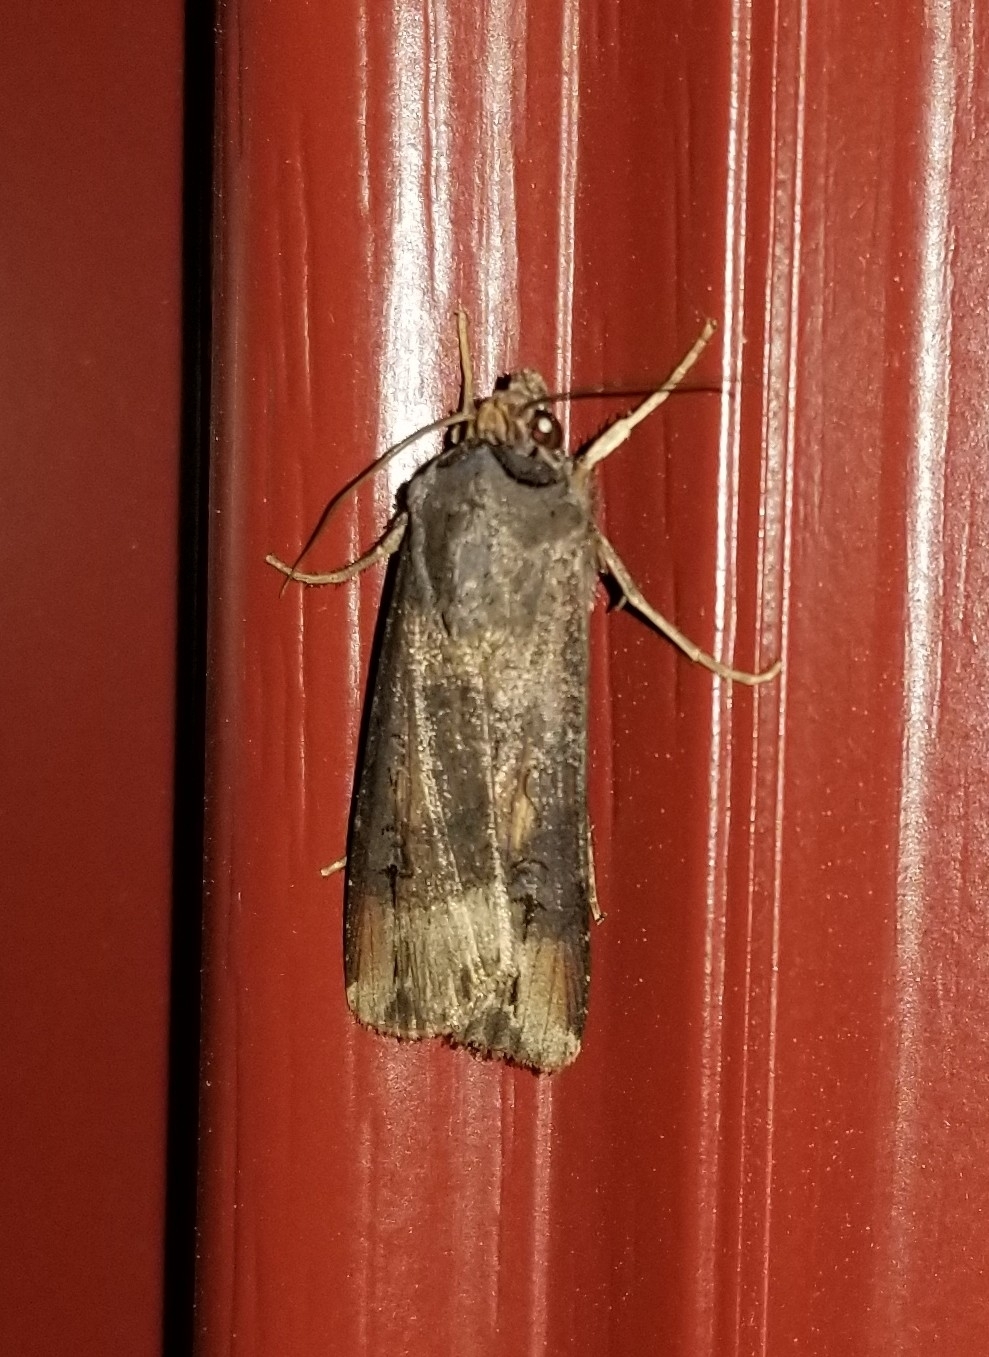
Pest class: cutworms